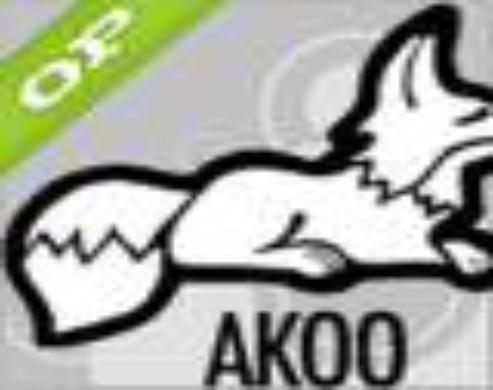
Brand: AKOO
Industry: Clothes